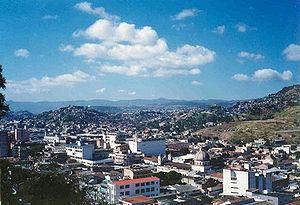
Tegucigalpa ou Tégucigalpa est la capitale et la ville la plus importante du Honduras. D'après des estimations, sa population s'élève en 2011 à 1 090 000 d'habitants.